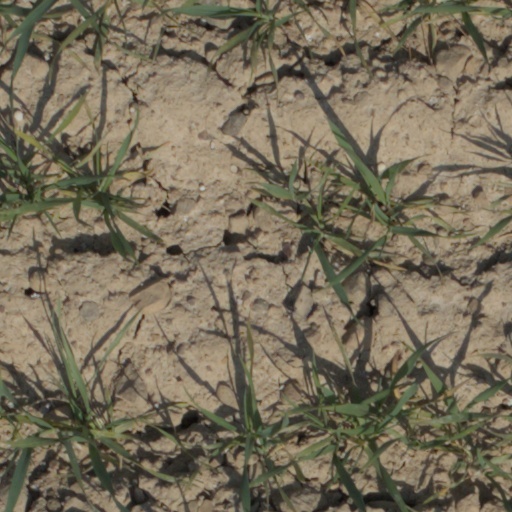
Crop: wheat